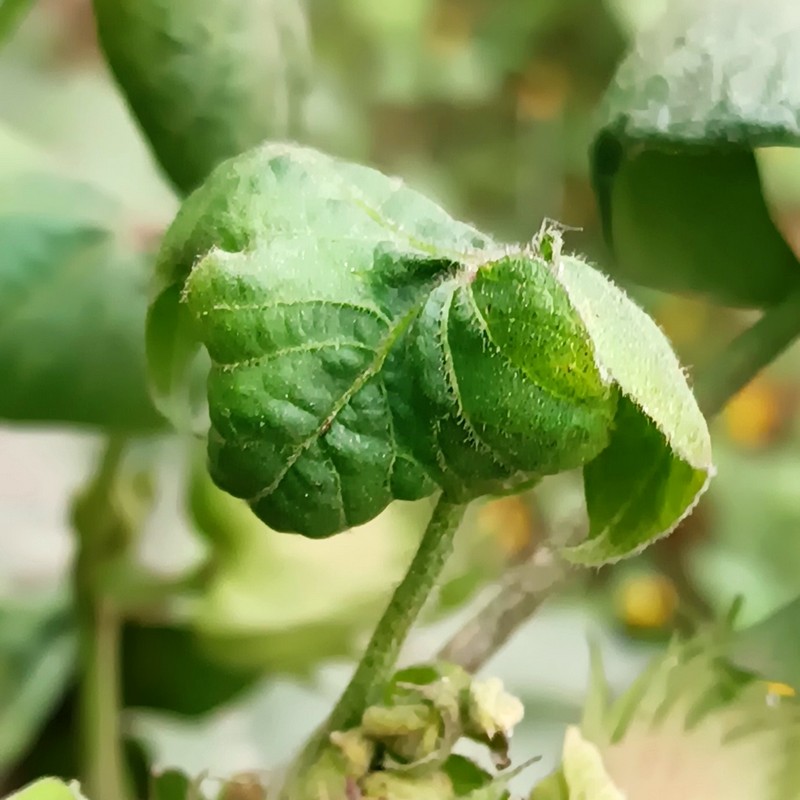
Label: Curl Virus